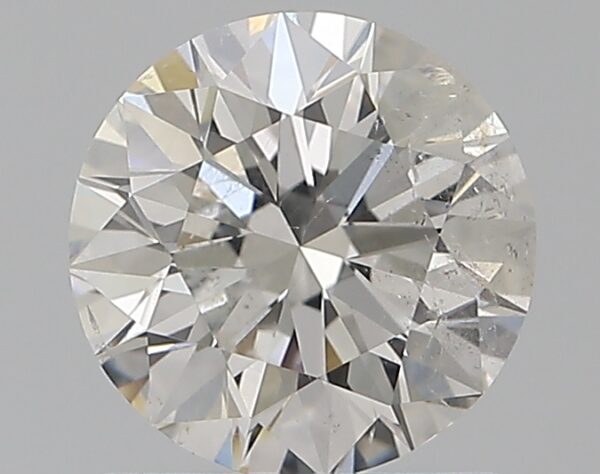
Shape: round
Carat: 1
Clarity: SI2
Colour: F
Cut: EX
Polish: EX
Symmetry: EX
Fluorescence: N
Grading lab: IGI
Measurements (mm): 6.42 x 6.38 x 3.98